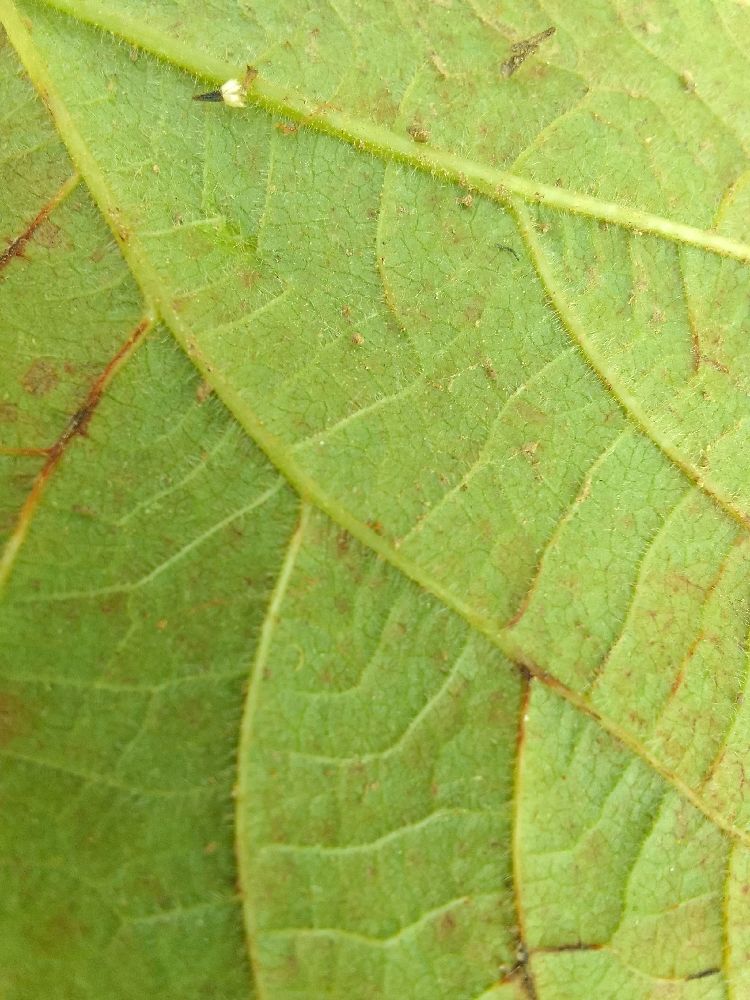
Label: anthracnose